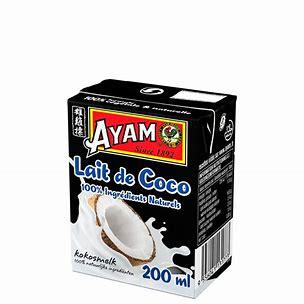
Waste category: cardboard